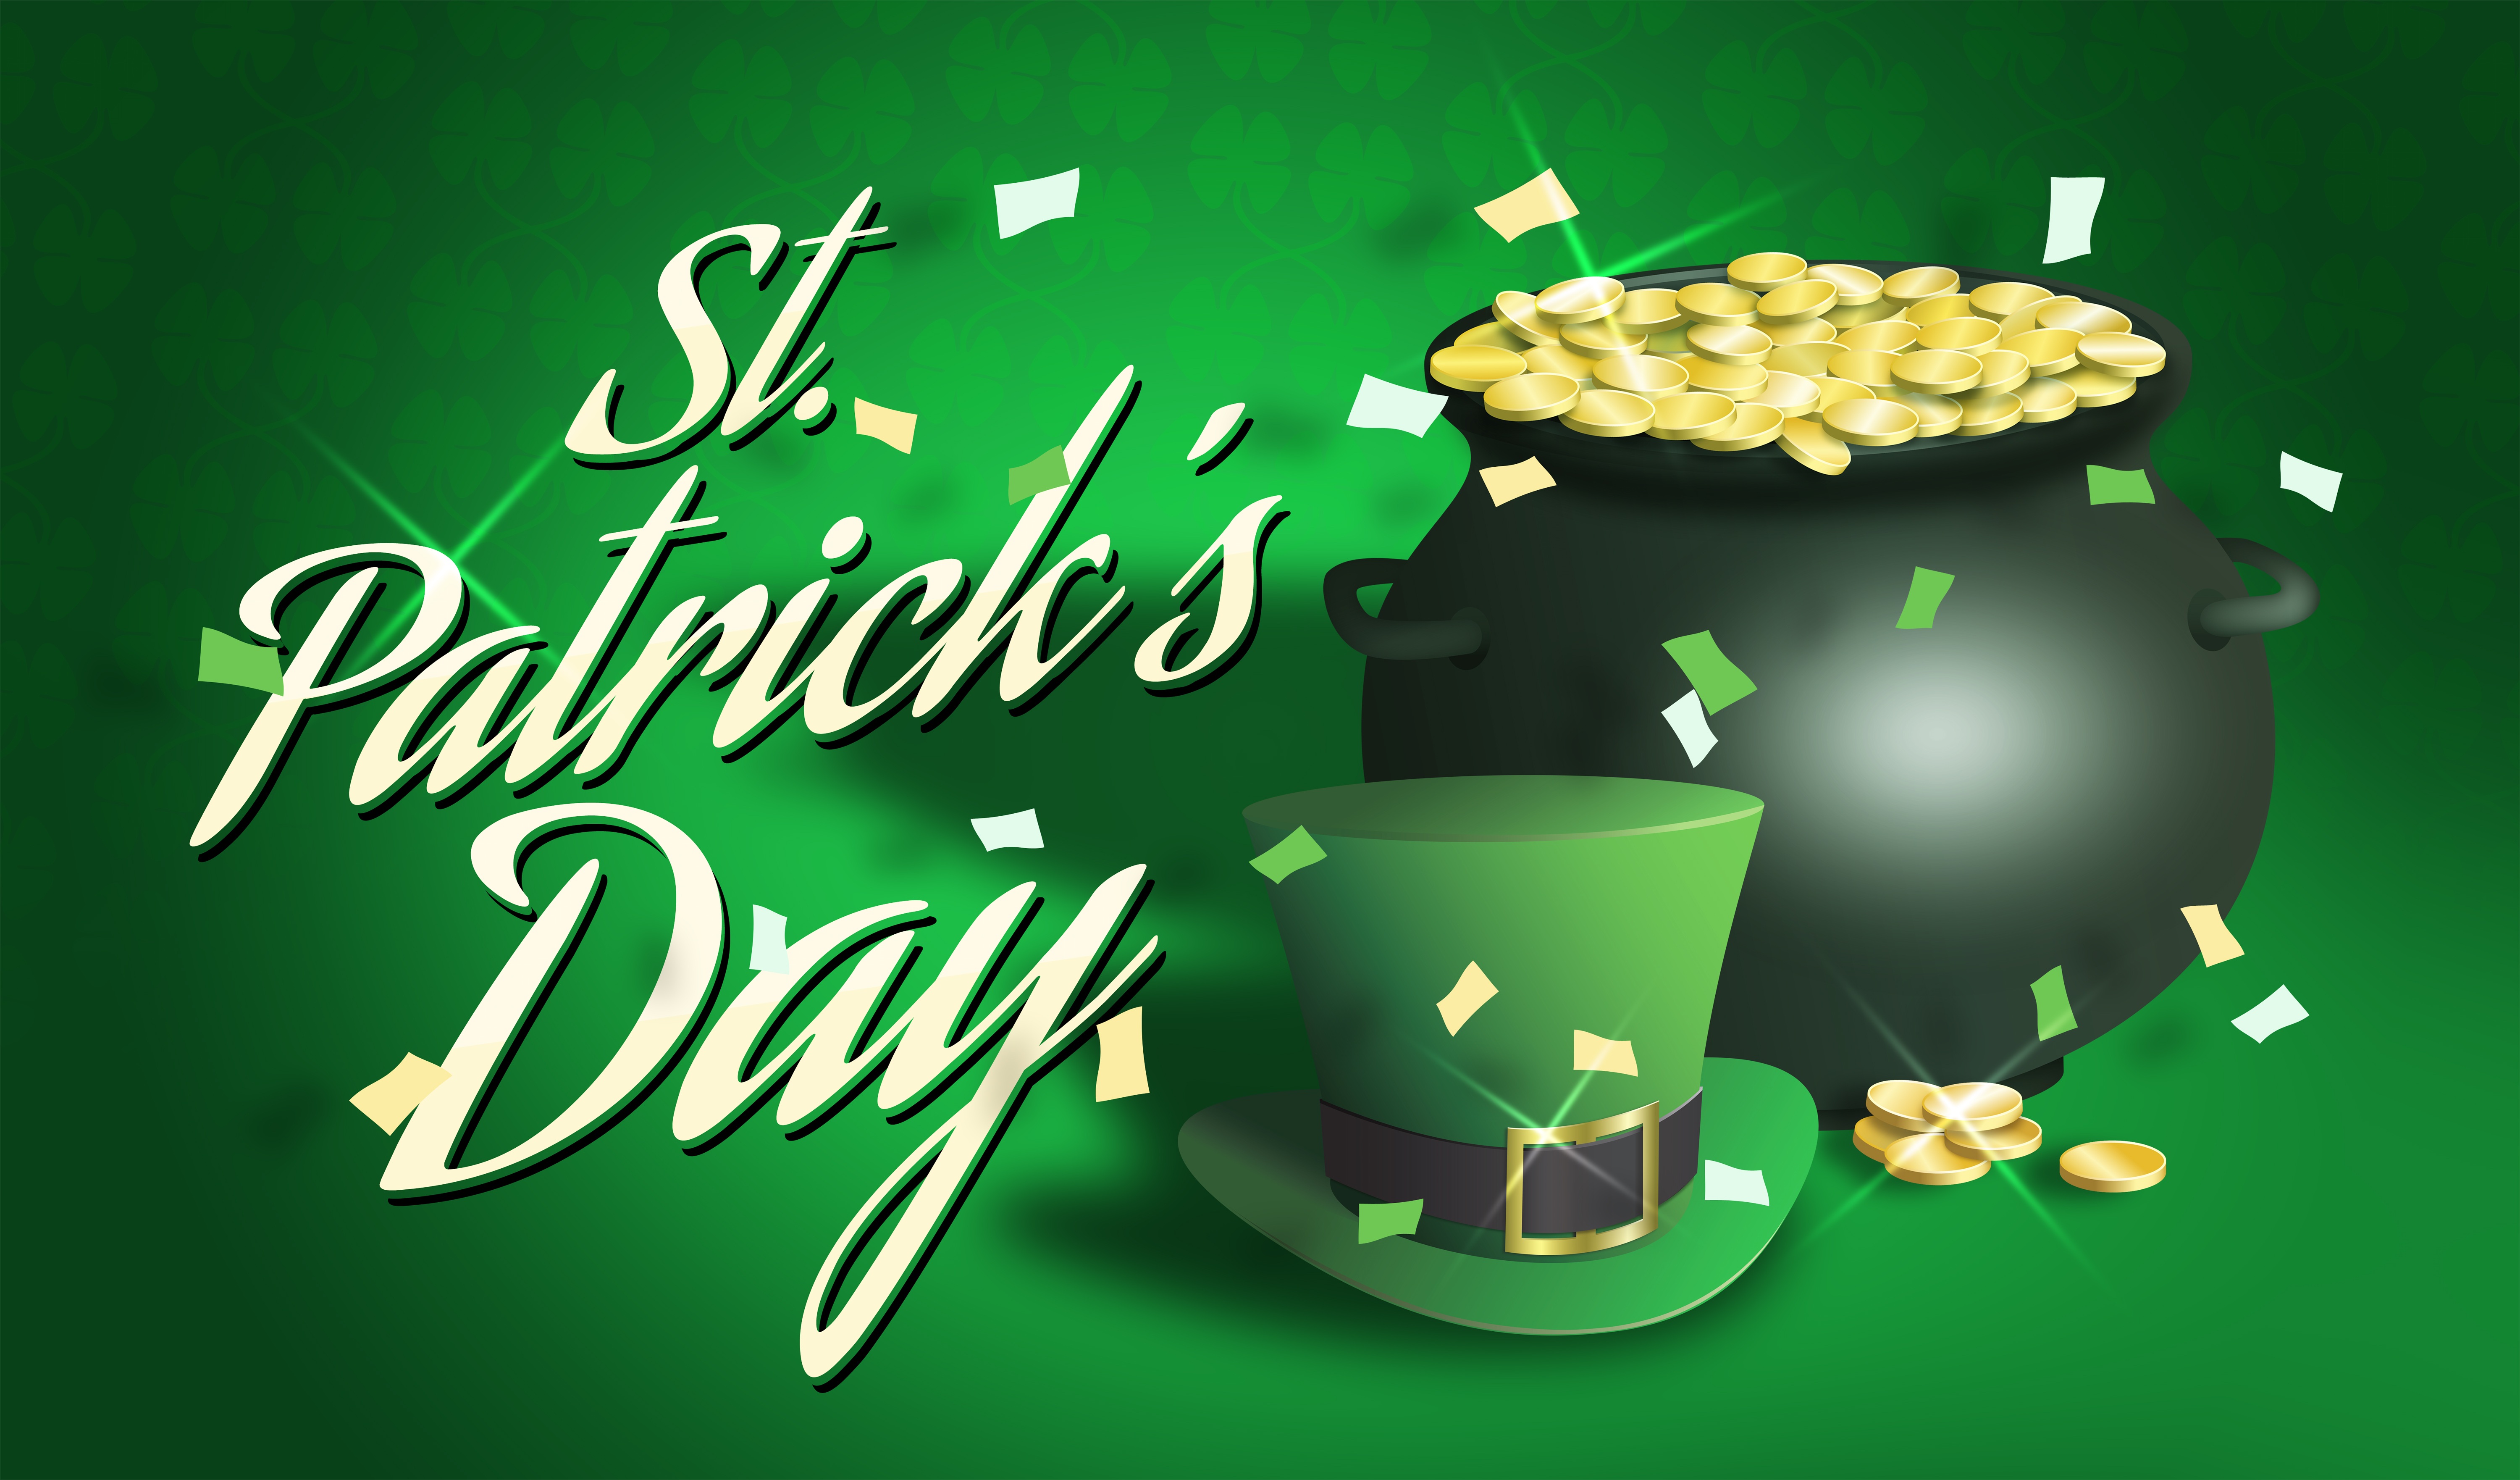
celebration, green, holiday, christmas, new year, festive, brand, confetti, font, illustration, logo, text, ireland, event, luck, greeting, treasure, coins, irish, leprechaun, paddy, top hat, patrick, st patrick's day, saint patricks day, pot of gold